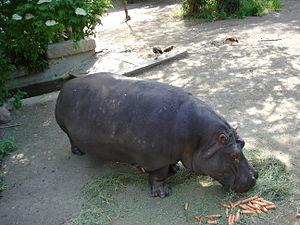
Hippopotame. Italiano: Ippopotamo. Latina: Hippopotamus. Simple